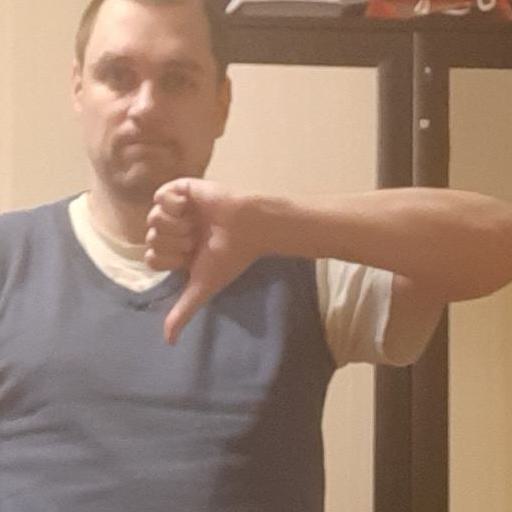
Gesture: dislike